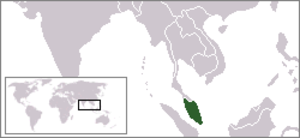
Le nom de Malaisie Britannique est utilisé pour désigner de manière non officielle un ensemble d'États de la péninsule Malaise, qui furent colonisés par les Britanniques entre le XVIIIᵉ siècle et le XXᵉ siècle.